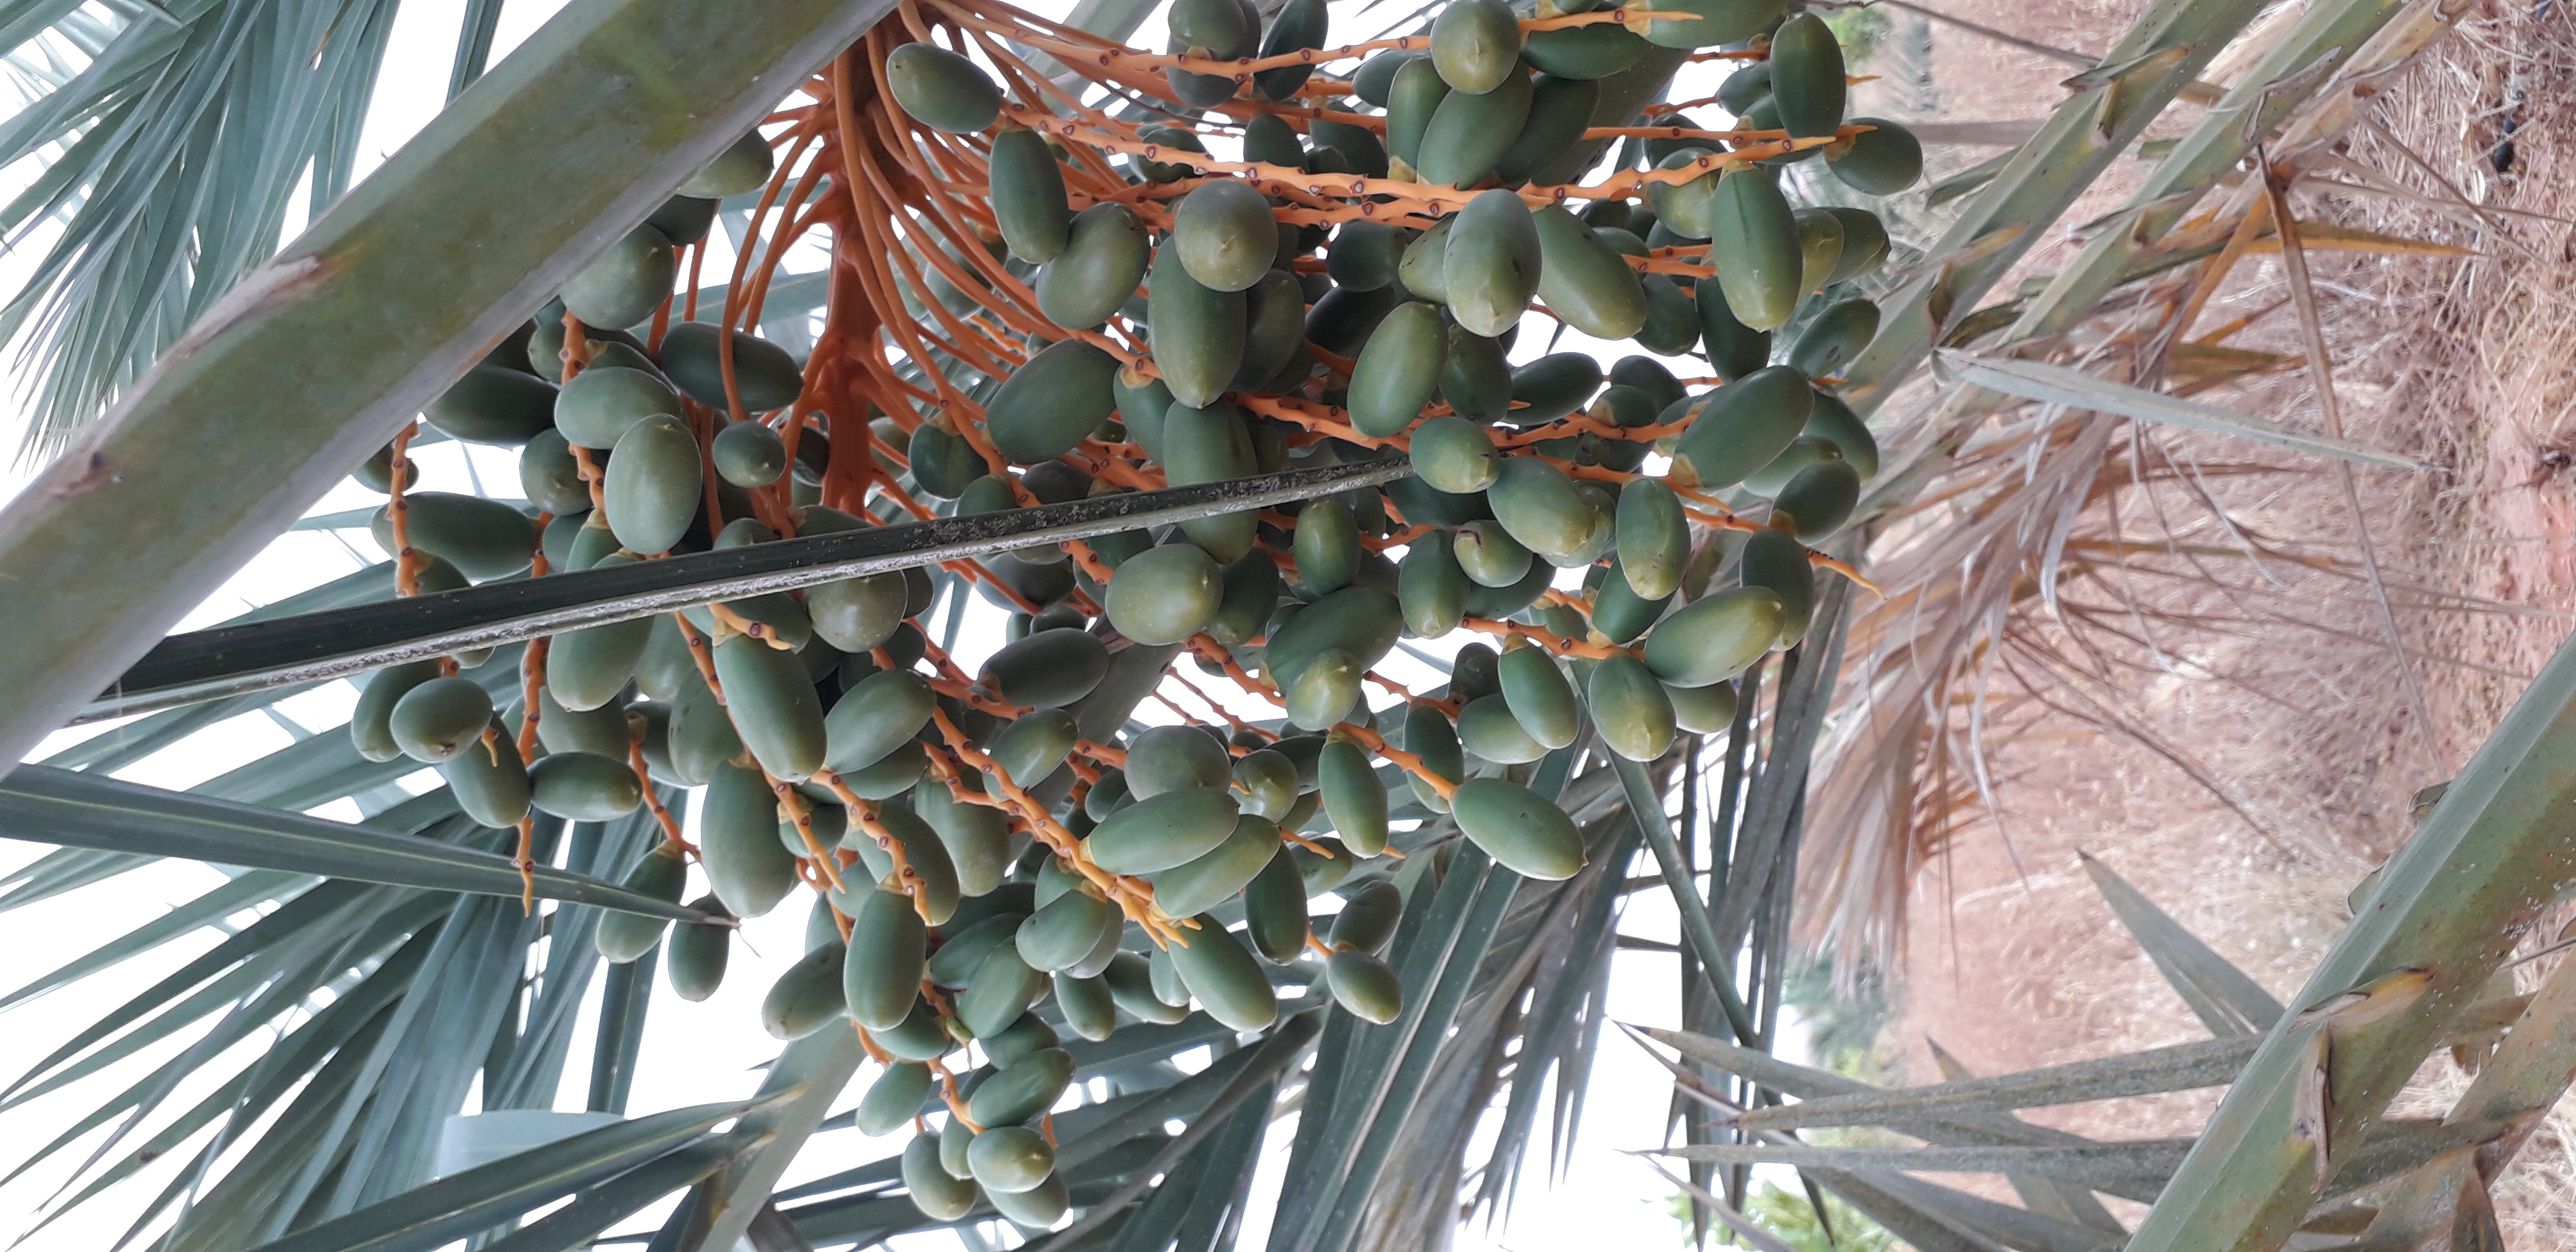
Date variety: kholt